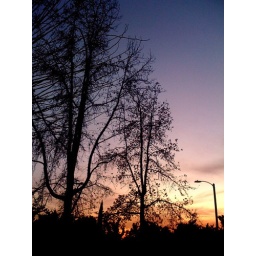
number four.on the ground, in the grass ,in the sky ....tress